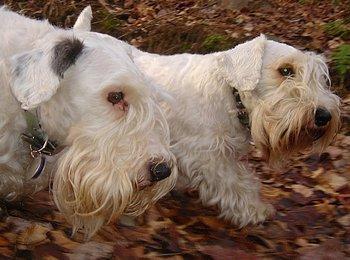
Sealyham_terrier